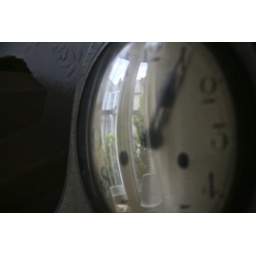
Reflections in a mantle clock lens.